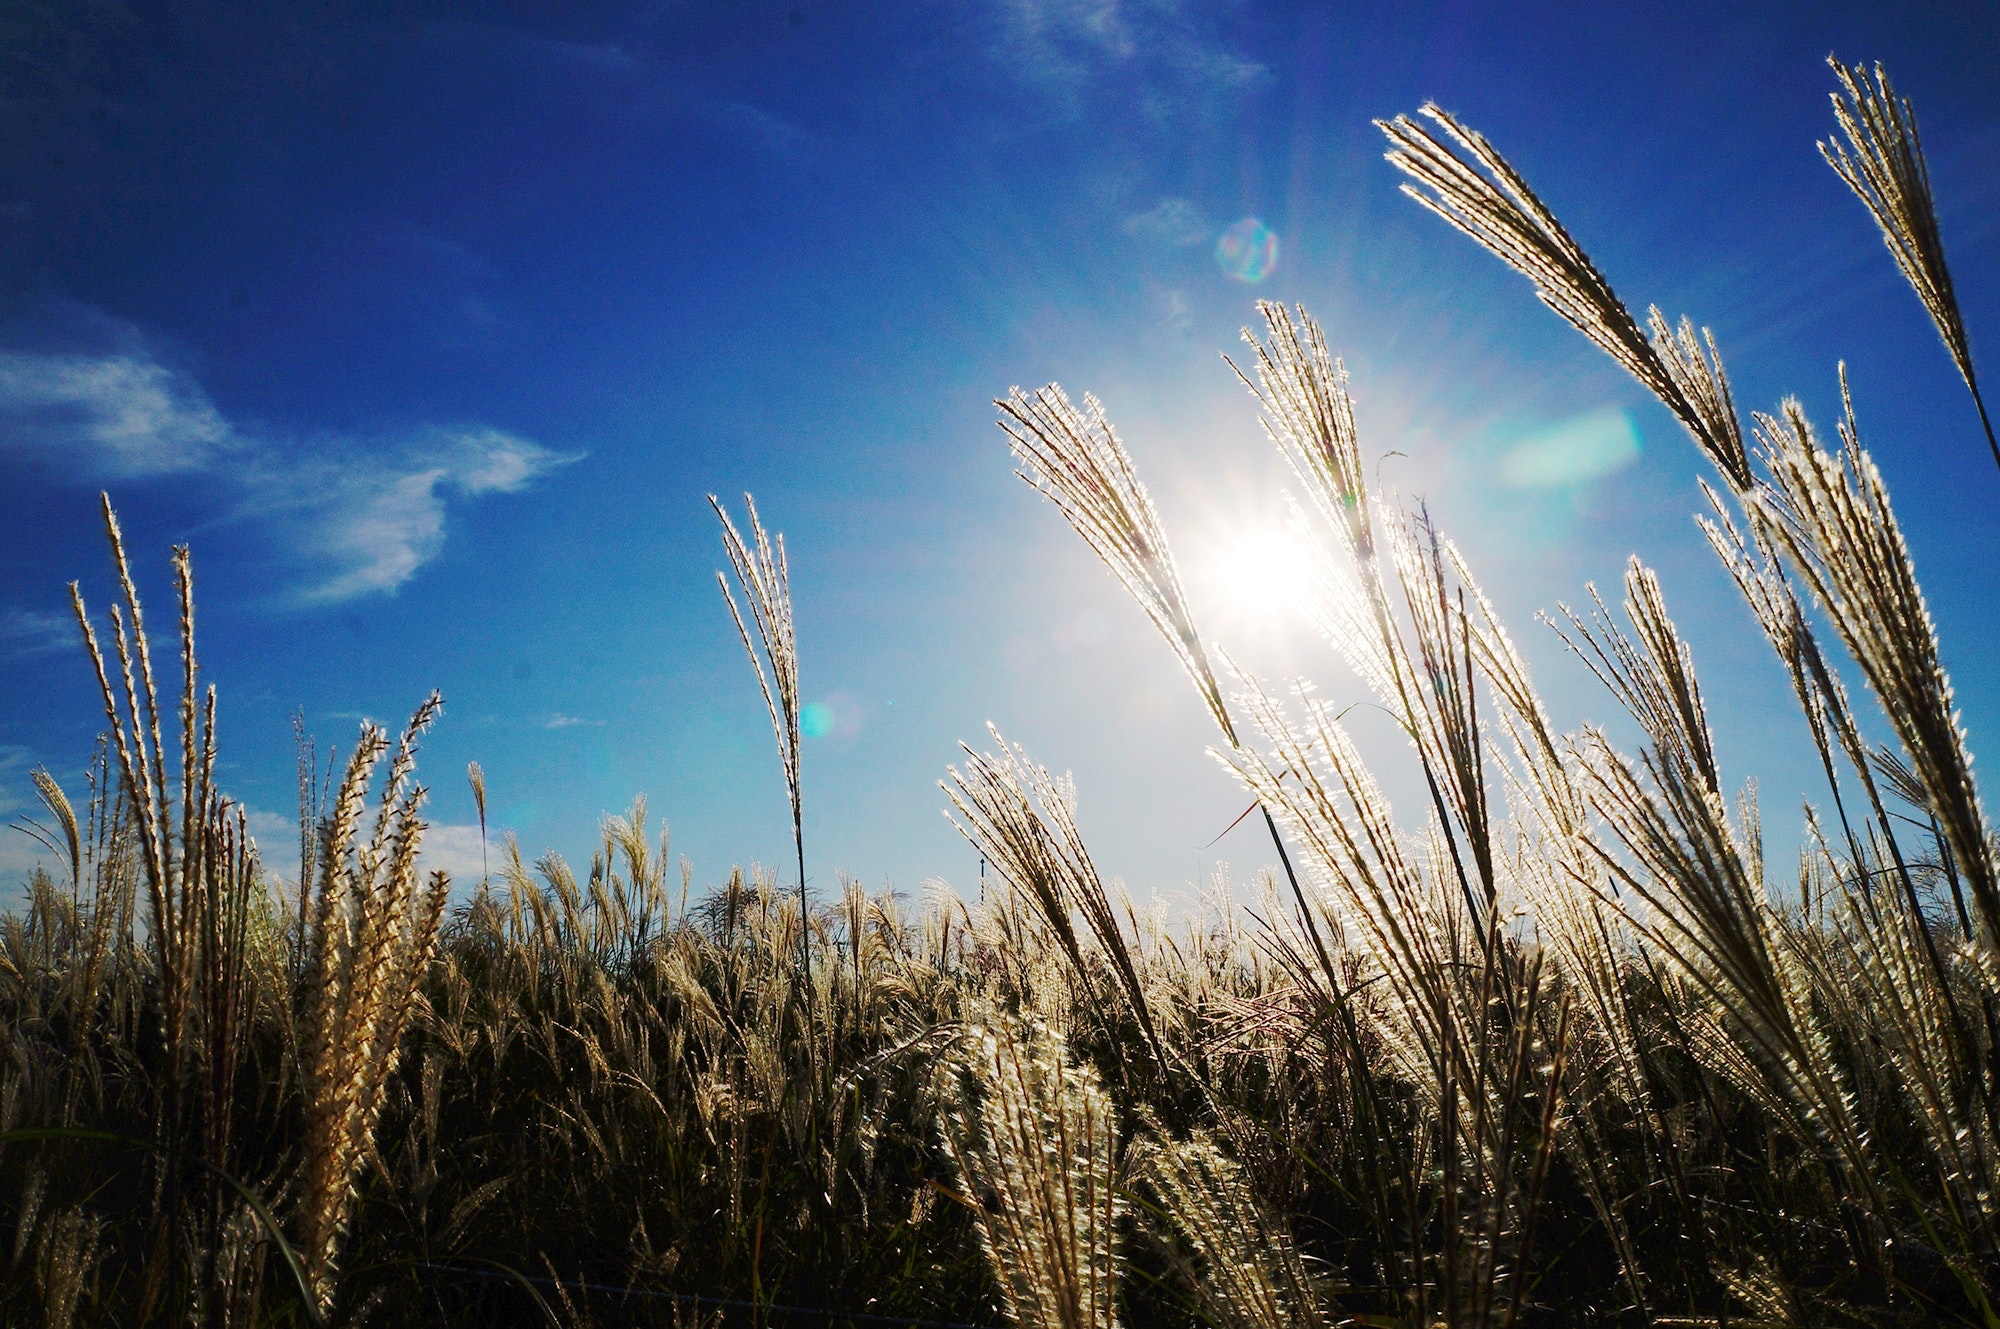
sky, nature, cloud, blue, daytime, phragmites, grass, plant, grass family, grain, rye, sunlight, wheat, poales, wind, crop, food grain, photography, horizon, field, meteorological phenomenon, landscape, flowering plant, plant stem, hordeum, einkorn wheat